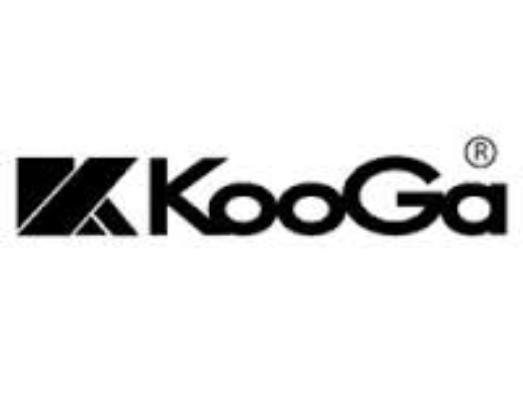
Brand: KooGa
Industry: Clothes